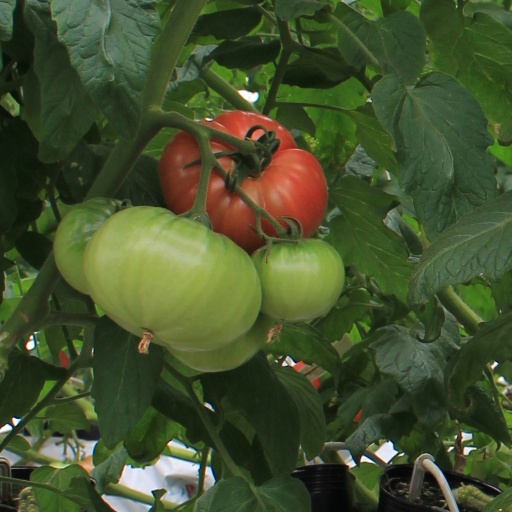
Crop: tomato